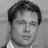
Emotion: neutral